The Silly Book

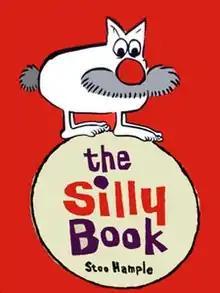
Boodleheimer on the cover

The Silly Book is a children's book by Stoo Hample, first published in 1961 and reissued in 2004.